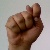
The image shows a hand gesture representing the letter 'T' in Indian Sign Language.